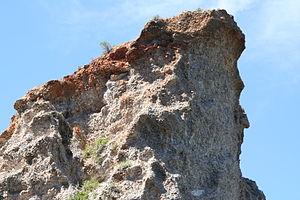
Le Gamtoos est un fleuve sud-africain. Long de 645 km, il se jette dans l'océan Indien.